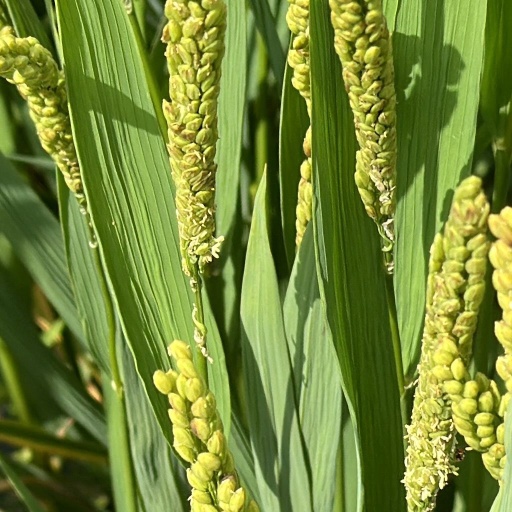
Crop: rice